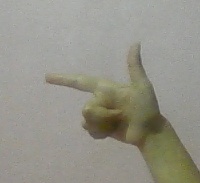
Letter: yaa